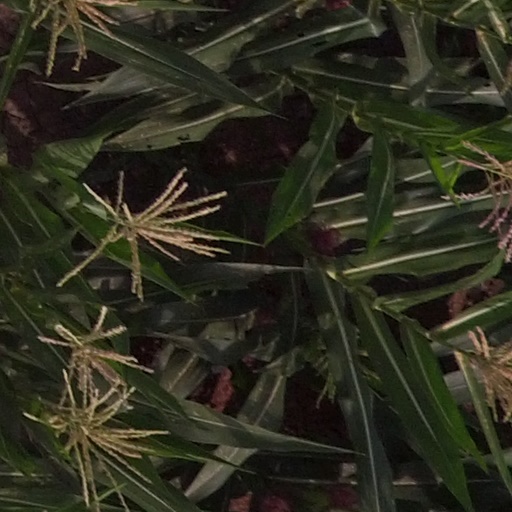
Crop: maize; corn